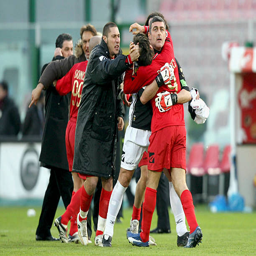
football player celebrates with team mates during the match between italian comune and football team .